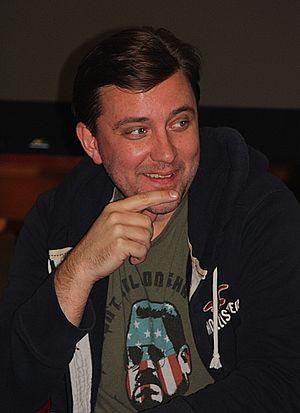
Borys Lankosz, est un réalisateur polonais, né le 31 mars 1973 à Cracovie.